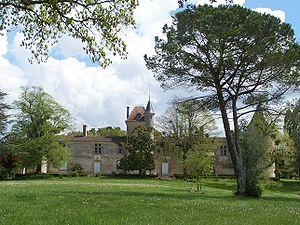
Château Malromé à Saint-André-du-Bois, Gironde, France
Saint-André-du-Bois est une commune du Sud-Ouest de la France, située dans le département de la Gironde, en région Nouvelle-Aquitaine.
Le château Malromé se situe sur la commune de Saint-André-du-Bois, dans le département français de la Gironde. Il était la demeure familiale du peintre Henri de Toulouse-Lautrec.